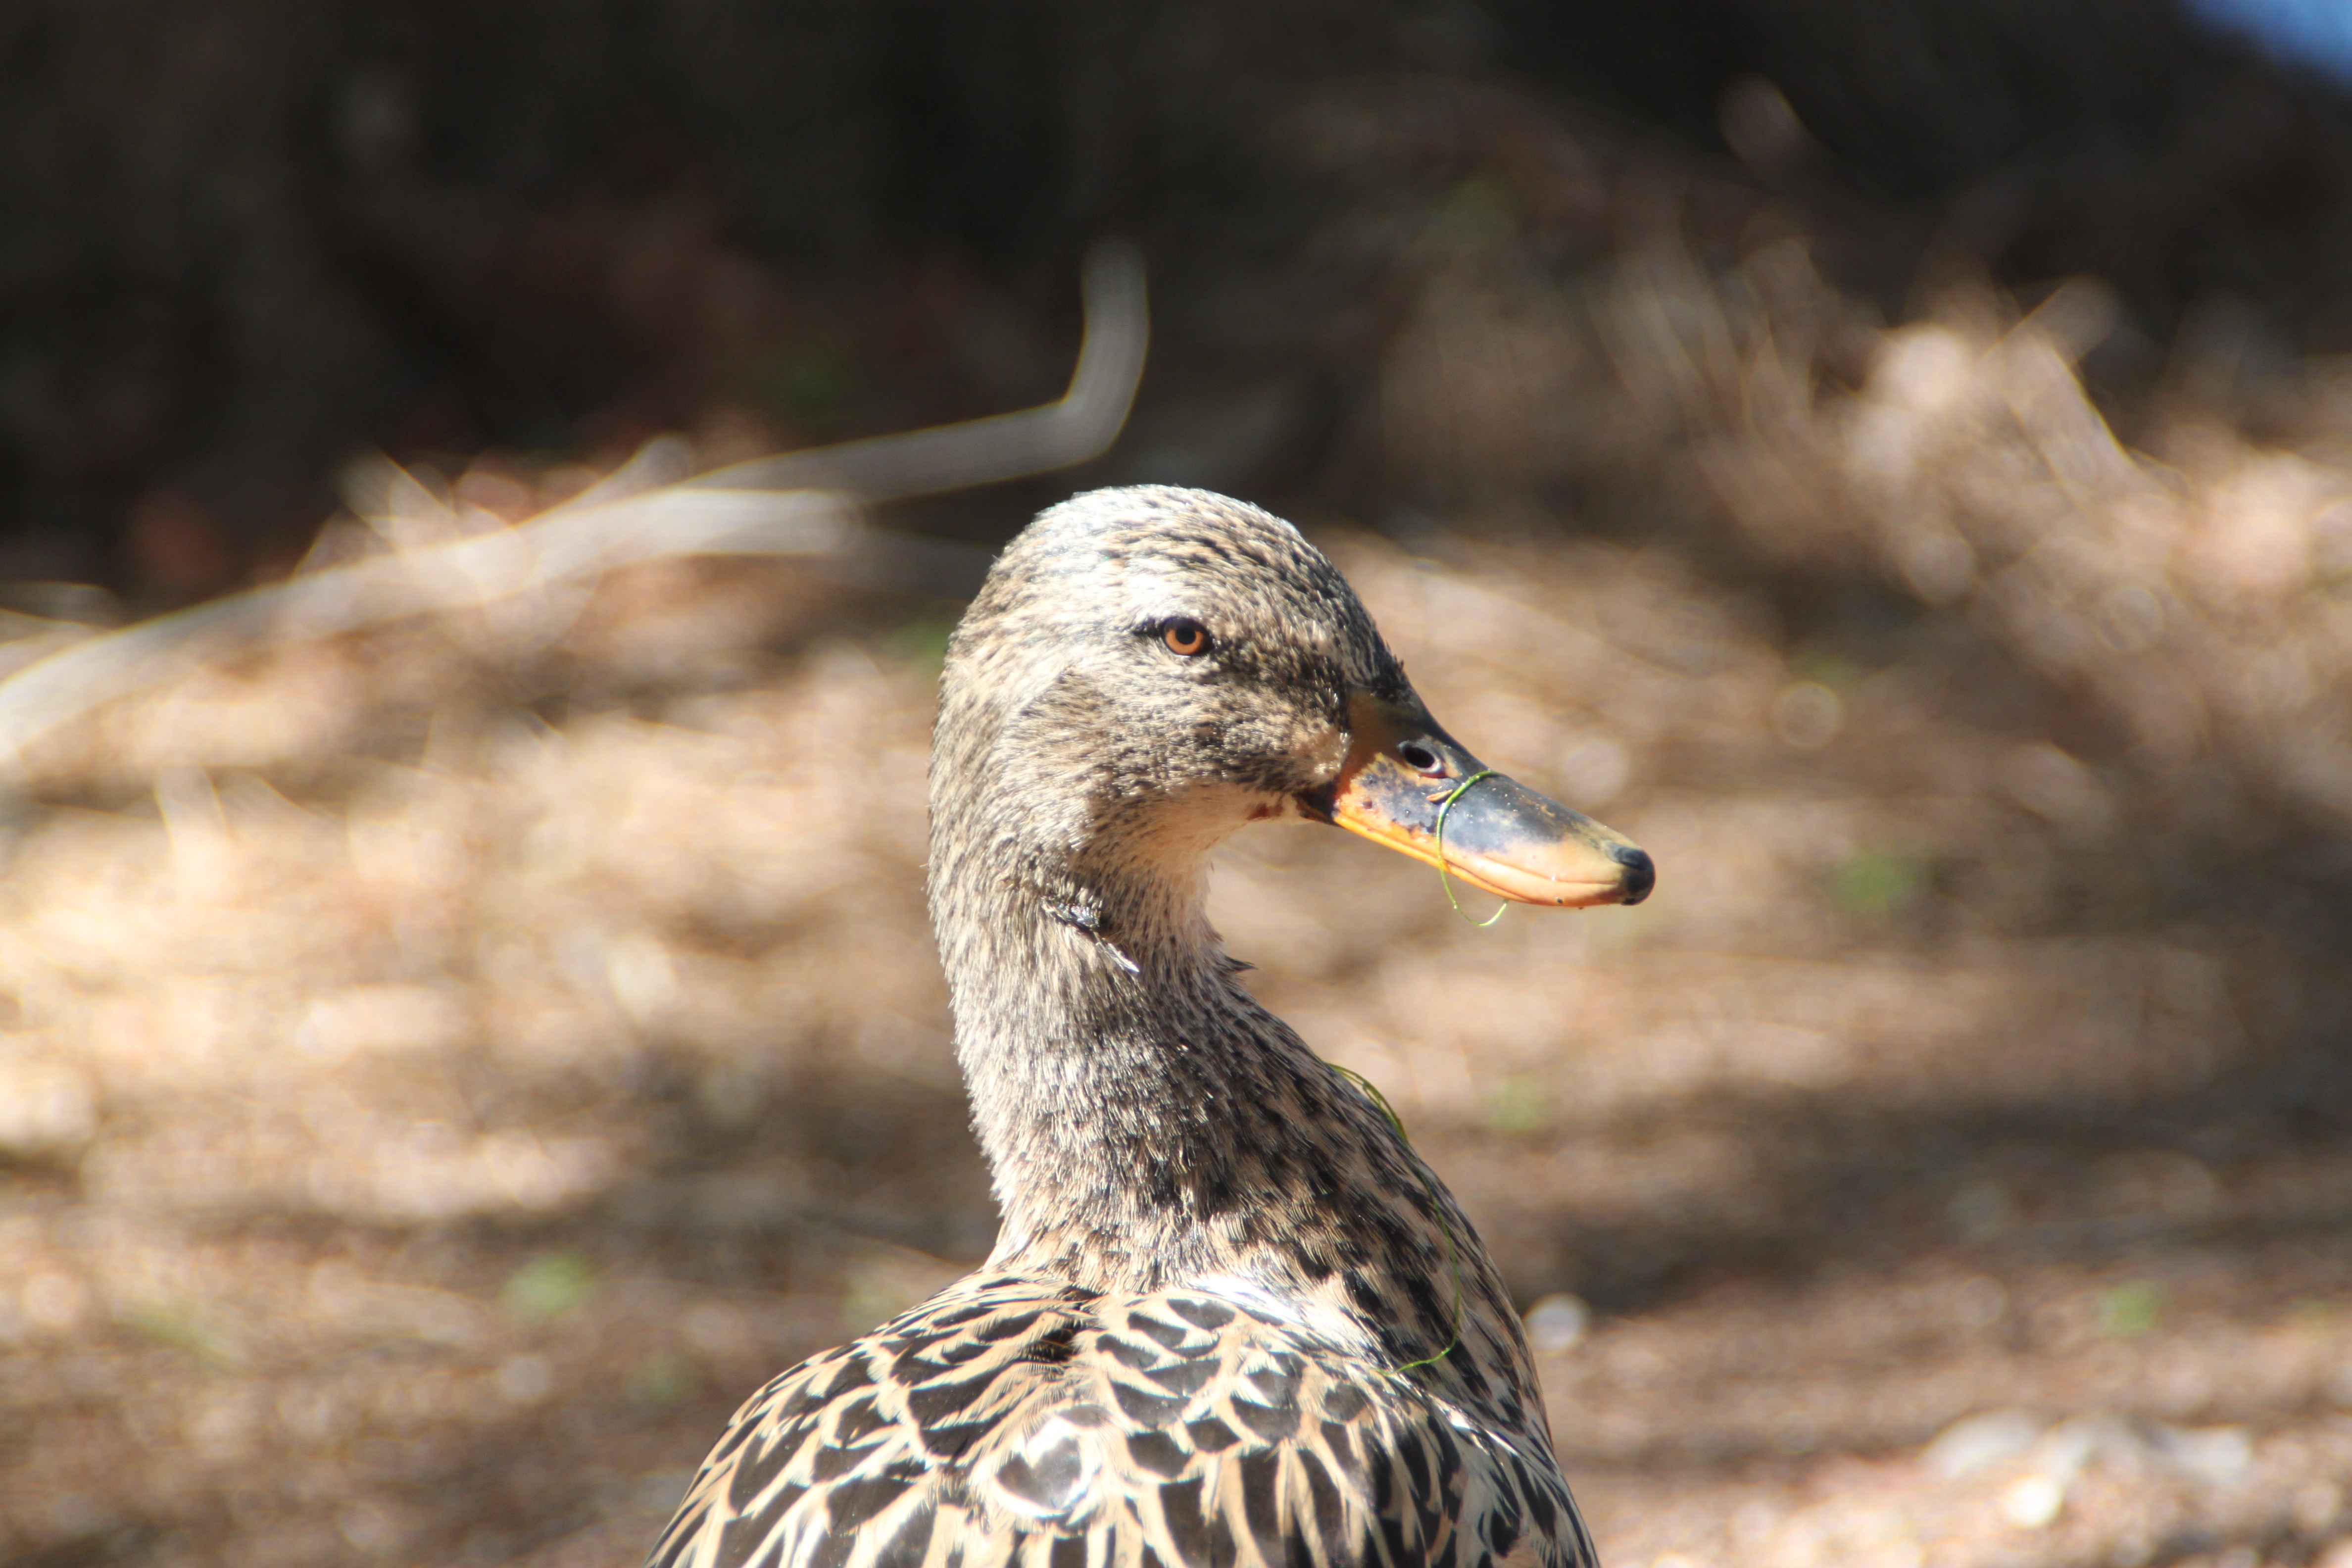
nature, bird, lake, pond, wildlife, beak, feather, fauna, poultry, duck, goose, vertebrate, texas, waterfowl, water bird, mallard, ducks geese and swans